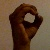
The image shows a hand gesture representing the letter 'O' in Indian Sign Language.